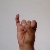
The image shows a hand gesture representing the letter 'I' in Indian Sign Language.